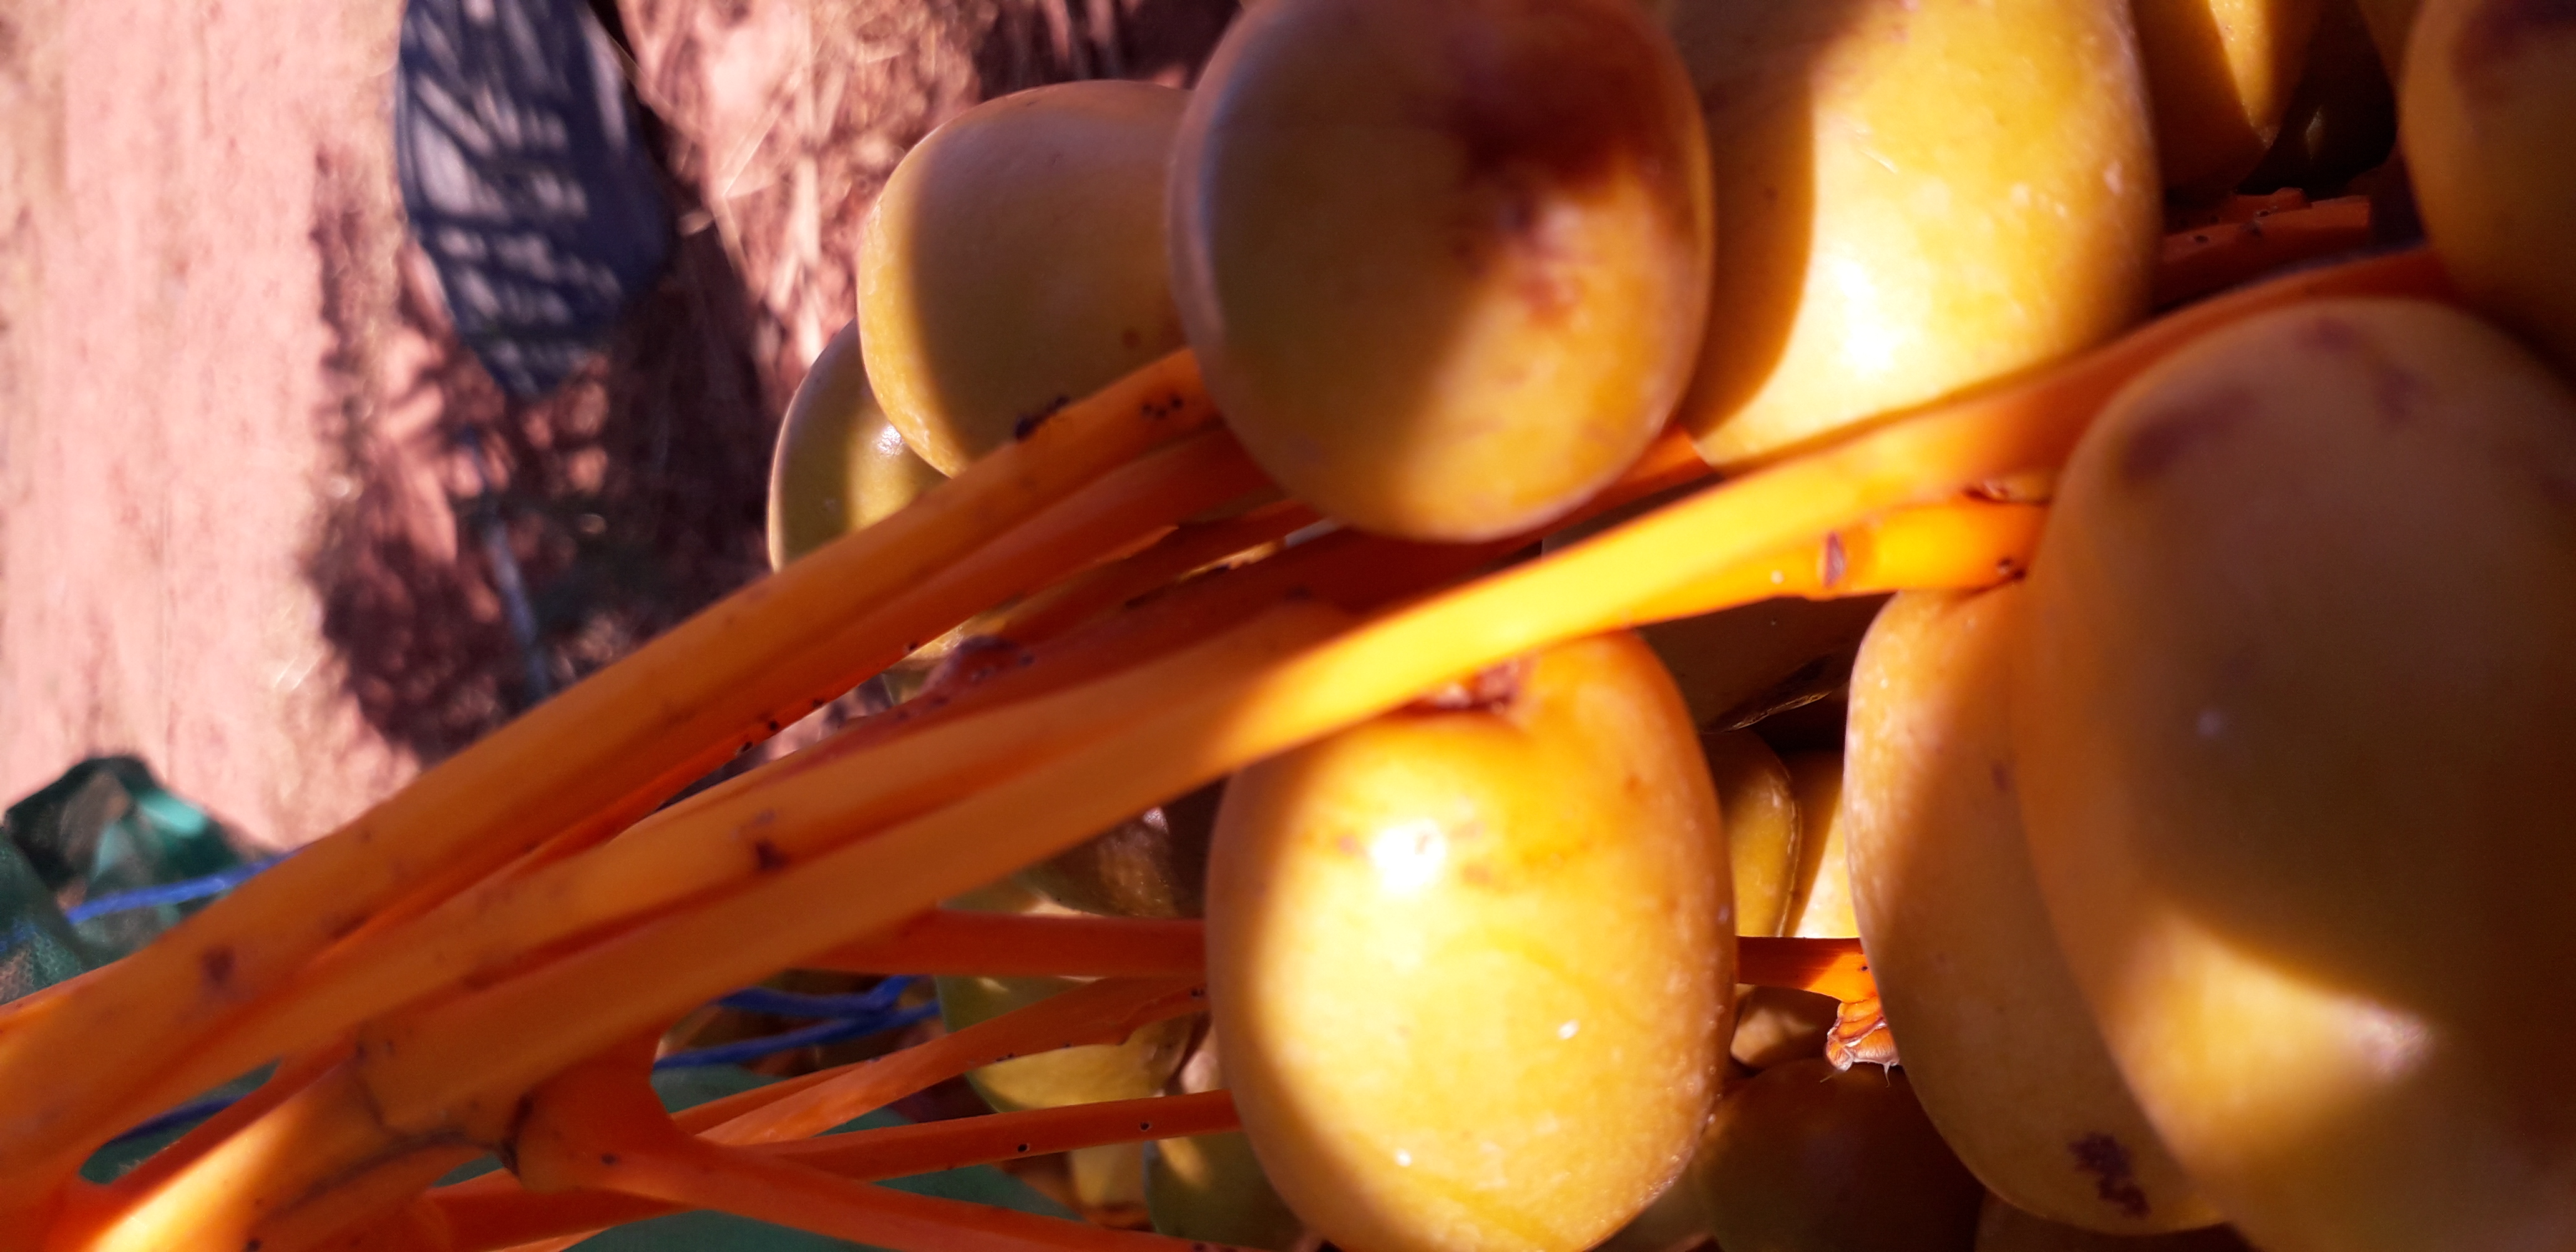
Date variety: Boufagous